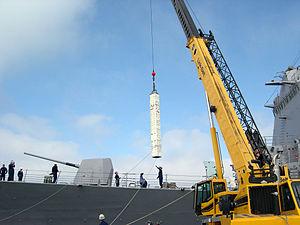
Le RIM-7 Sea Sparrow est un missile mer-air anti-aéronefs et anti-missiles à courte portée, conçu aux États-Unis. Utilisé depuis les navires de guerre il est principalement destiné à les protéger des attaques de missiles anti-navires.